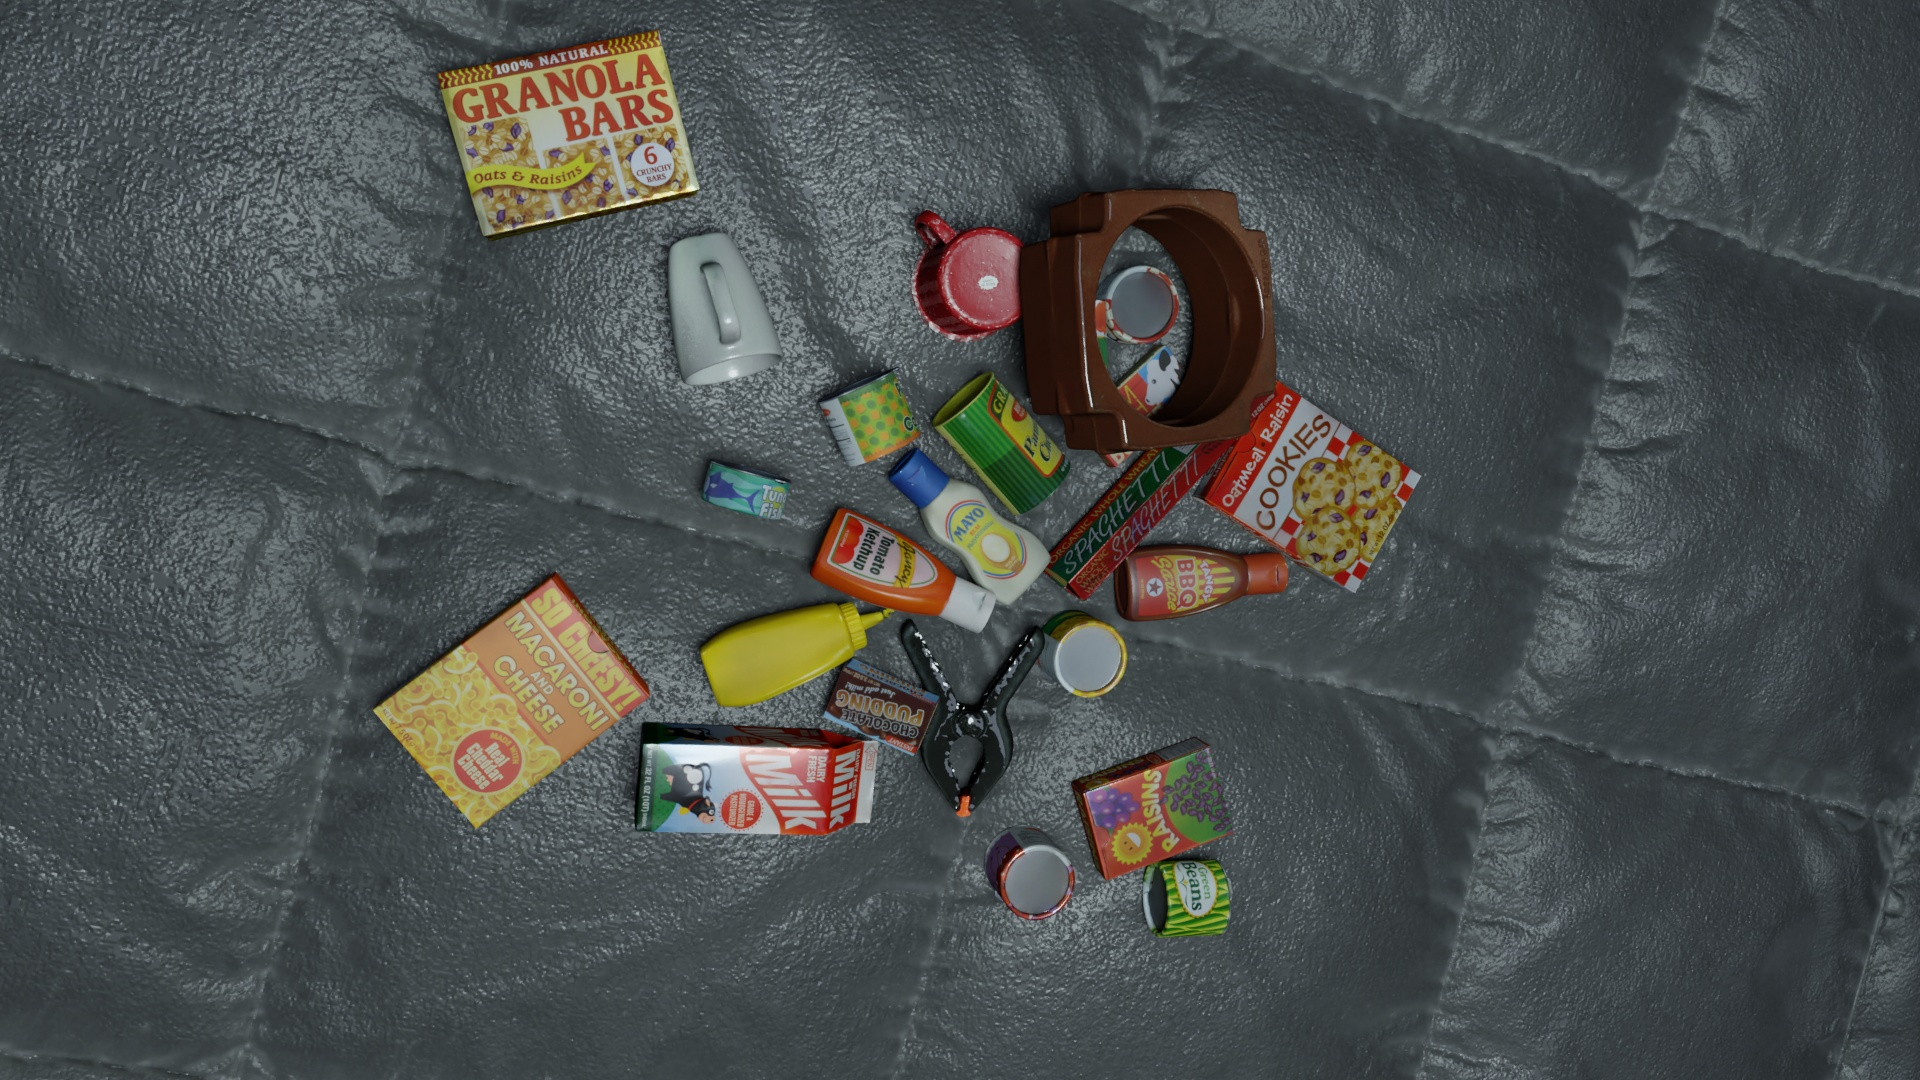
Question:
What are the eight normalized (x, y) image coordinates between 0 and 1 of the cuboid corners for the carton of milk used in grocery stores? Your answer should be a list of normalized (x, y) image coordinates between 0 and 1 with bottom face first then top face, all counter-clockwise.
Answer: [(0.329688, 0.769444), (0.329167, 0.744444), (0.333333, 0.663889), (0.334375, 0.684259), (0.456771, 0.776852), (0.448958, 0.751852), (0.453125, 0.675), (0.461458, 0.69537)]